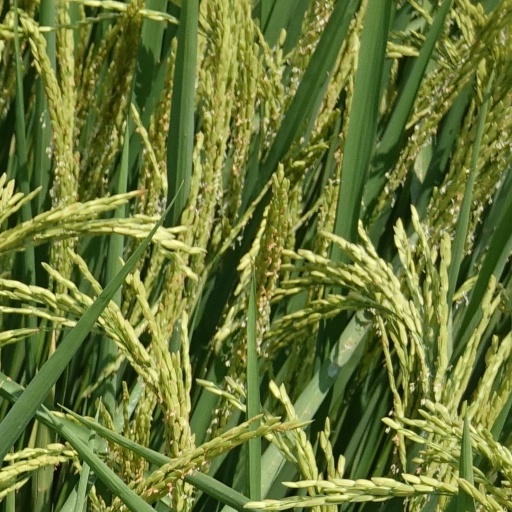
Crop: rice